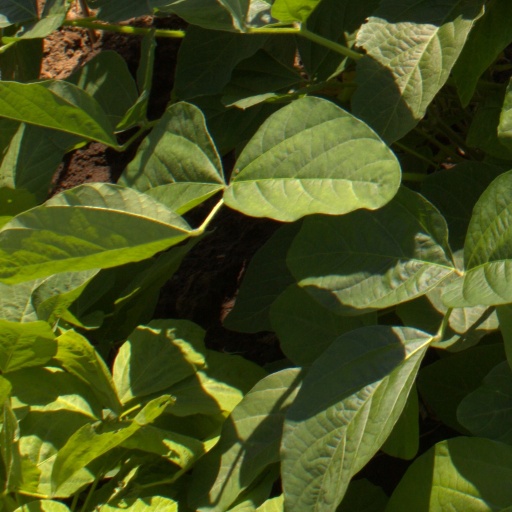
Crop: soybean